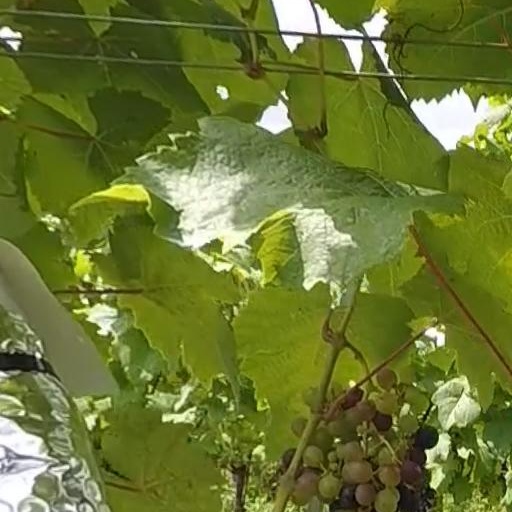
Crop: grape